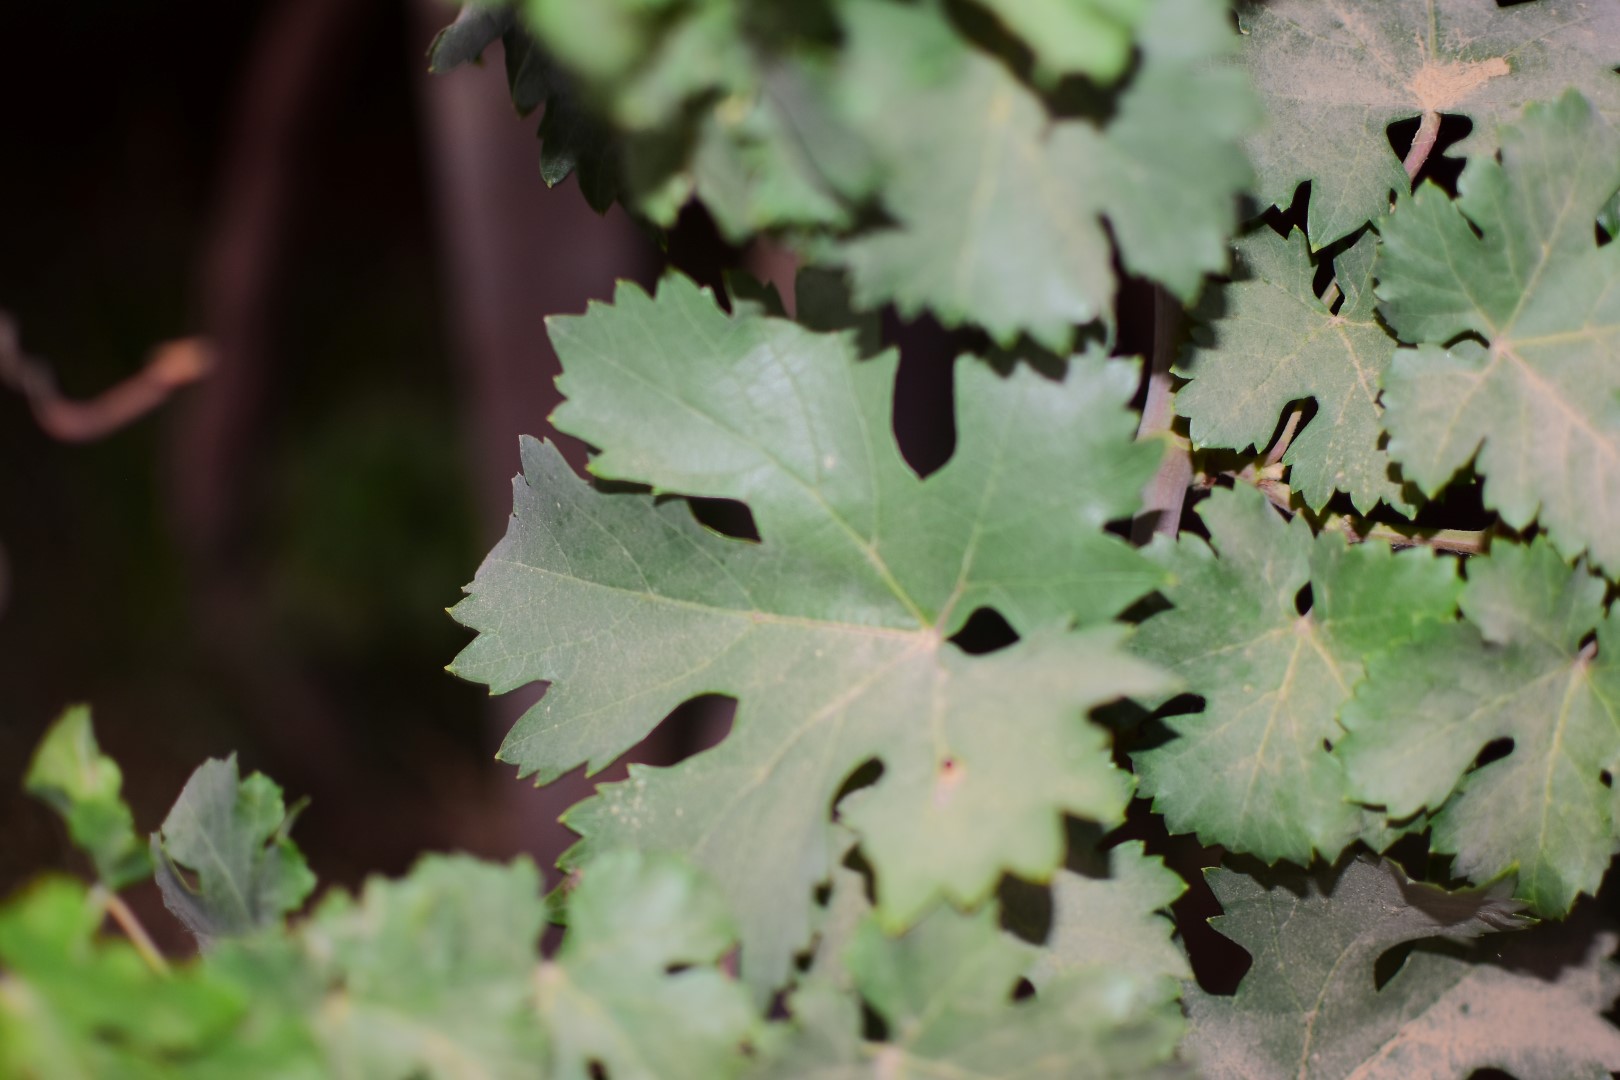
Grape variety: Aswud Balad